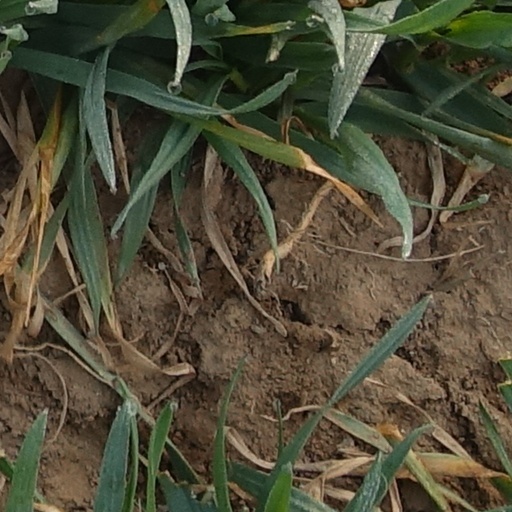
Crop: wheat